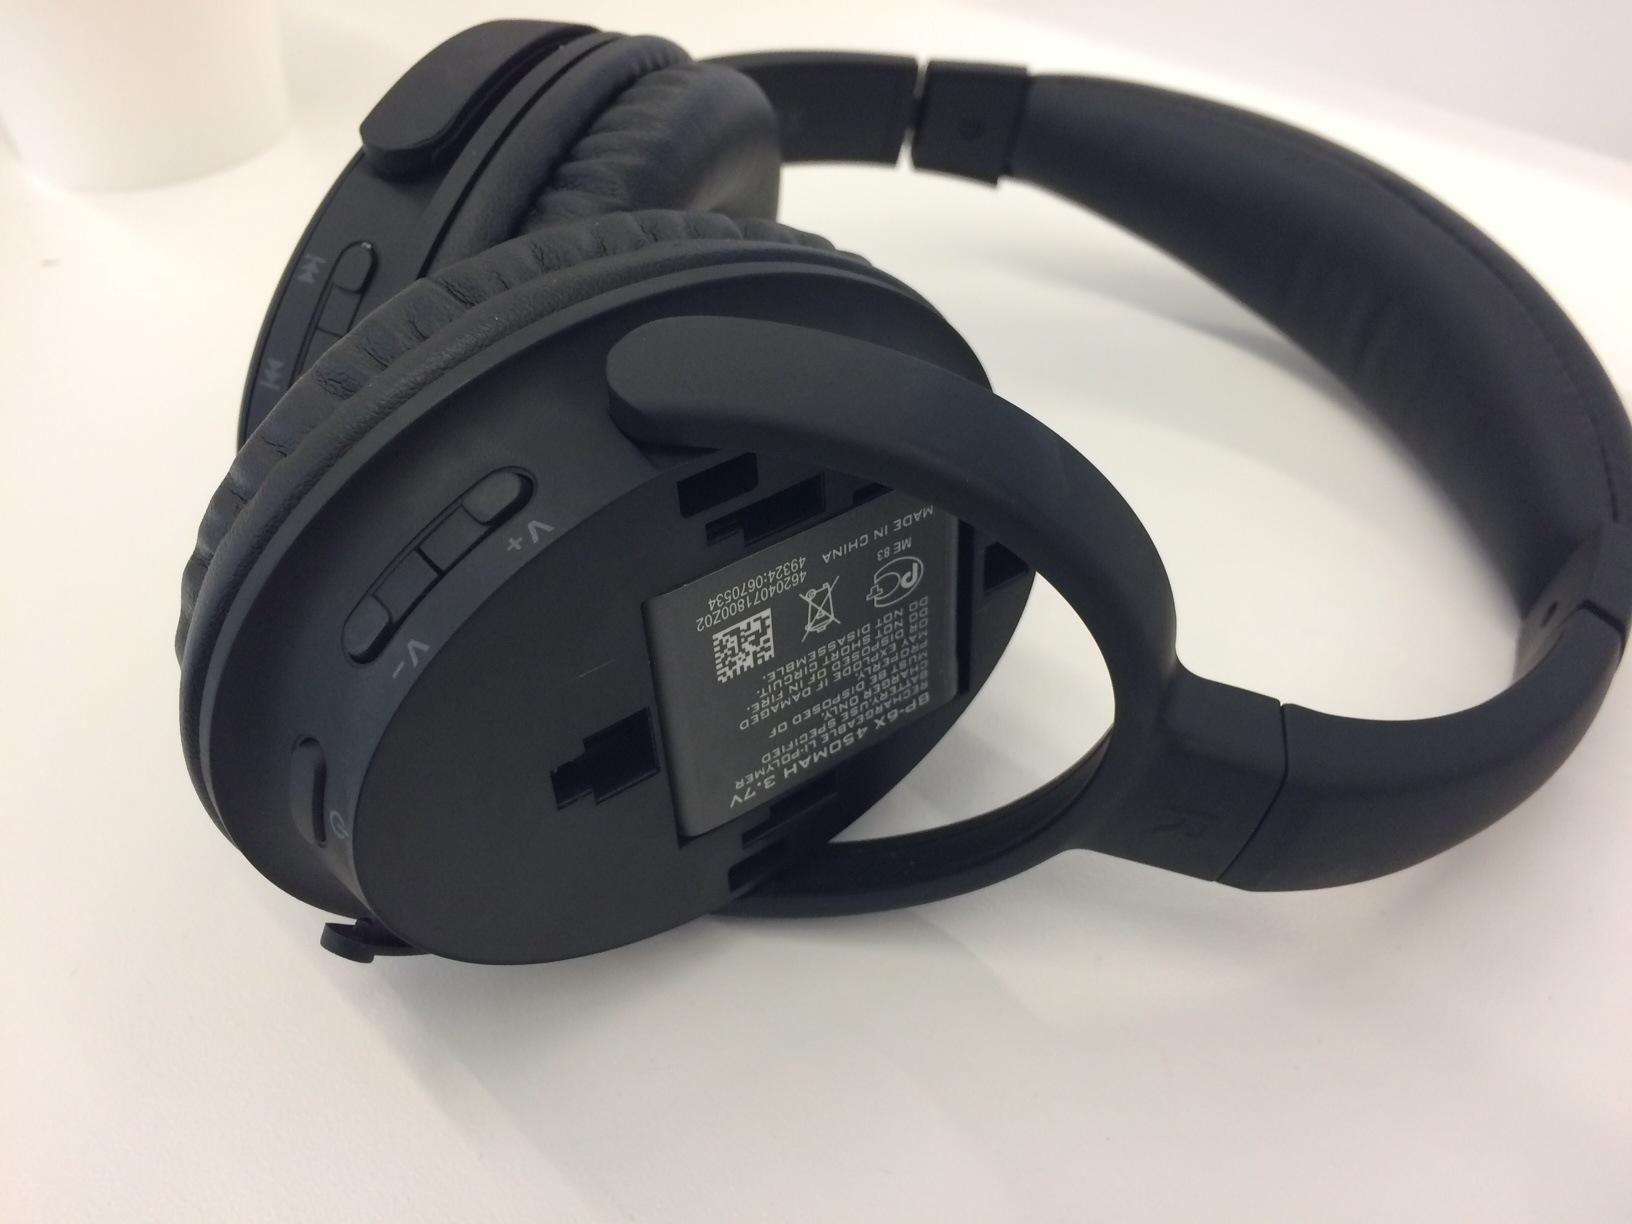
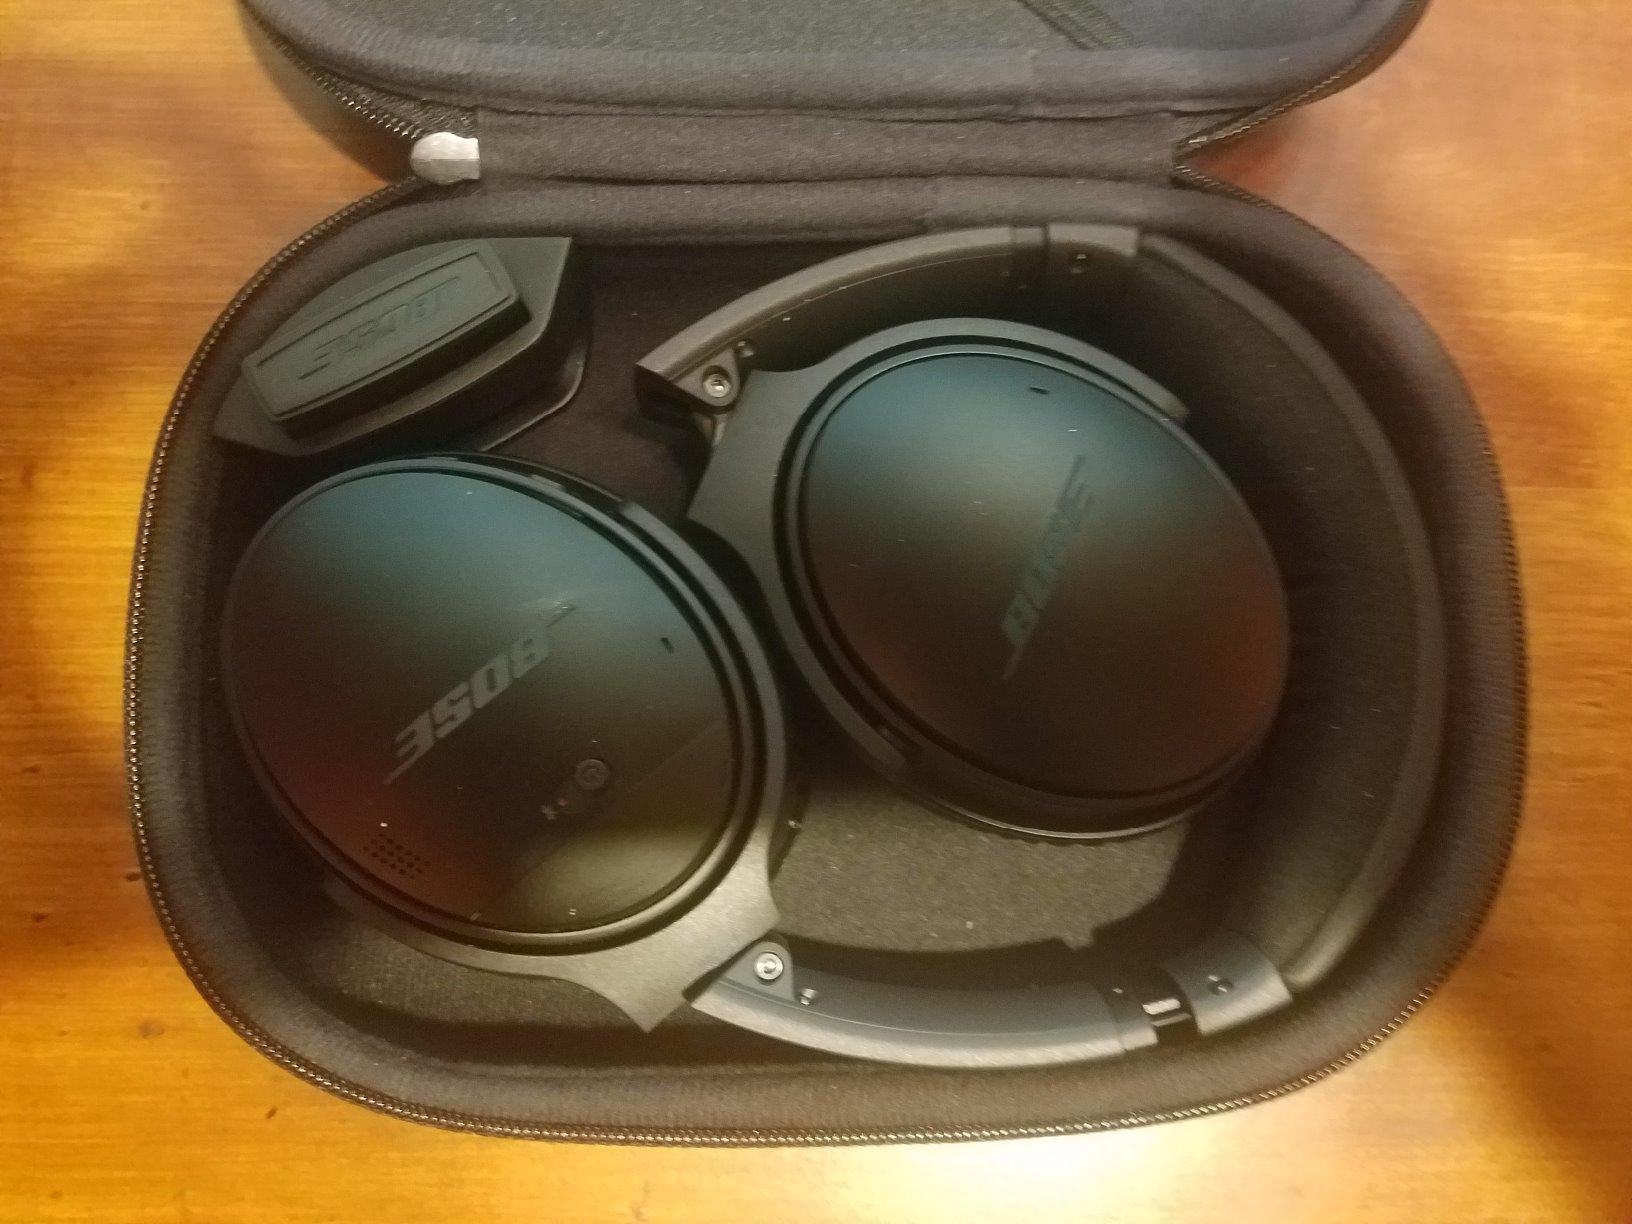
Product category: headphones
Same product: no